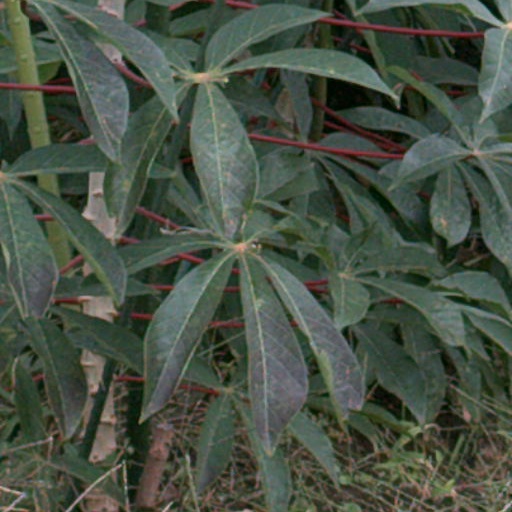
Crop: cassava